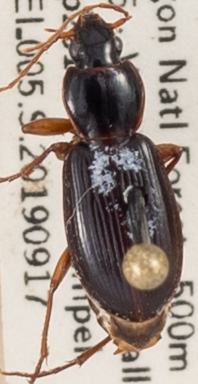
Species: Synuchus impunctatus
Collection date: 2019-09-17
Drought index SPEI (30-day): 0.71
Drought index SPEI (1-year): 2.09
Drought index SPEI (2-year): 1.604